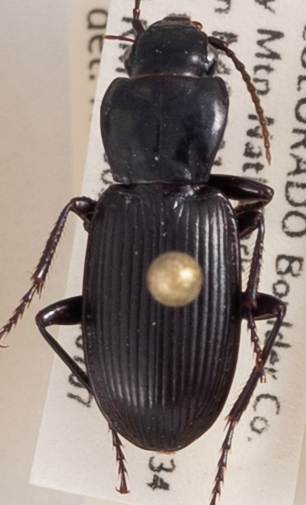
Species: Pterostichus protractus
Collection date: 2020-07-07
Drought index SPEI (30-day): -0.692
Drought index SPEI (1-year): -1.034
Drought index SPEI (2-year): -0.692